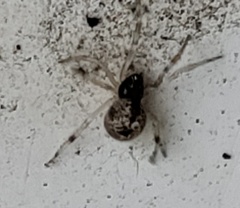
Species: Parasteatoda_tepidariorum